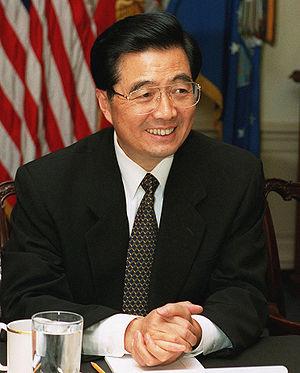
Le Time 100 est le nom d'une liste établie annuellement depuis le 1ᵉʳ février 1998 par le magazine américain Time des cent personnes les plus influentes dans le monde.